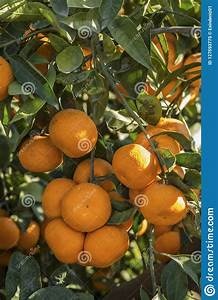
Label: mandarine